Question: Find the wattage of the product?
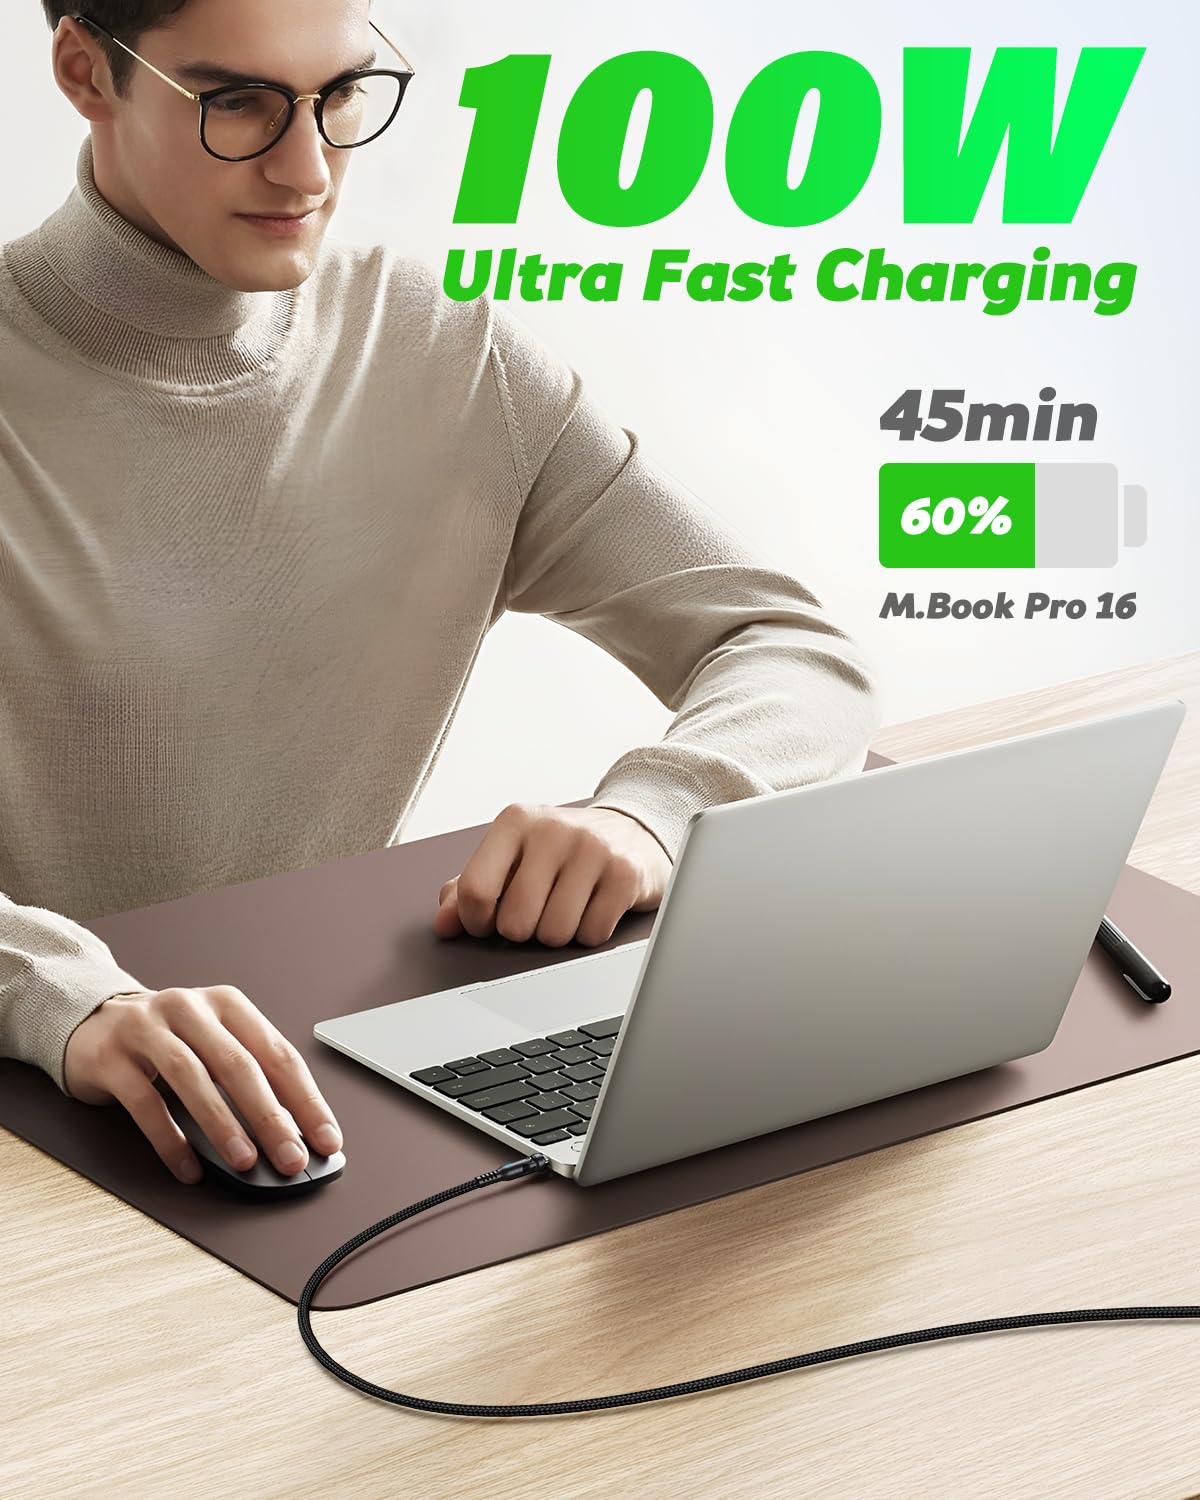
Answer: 100.0 watt